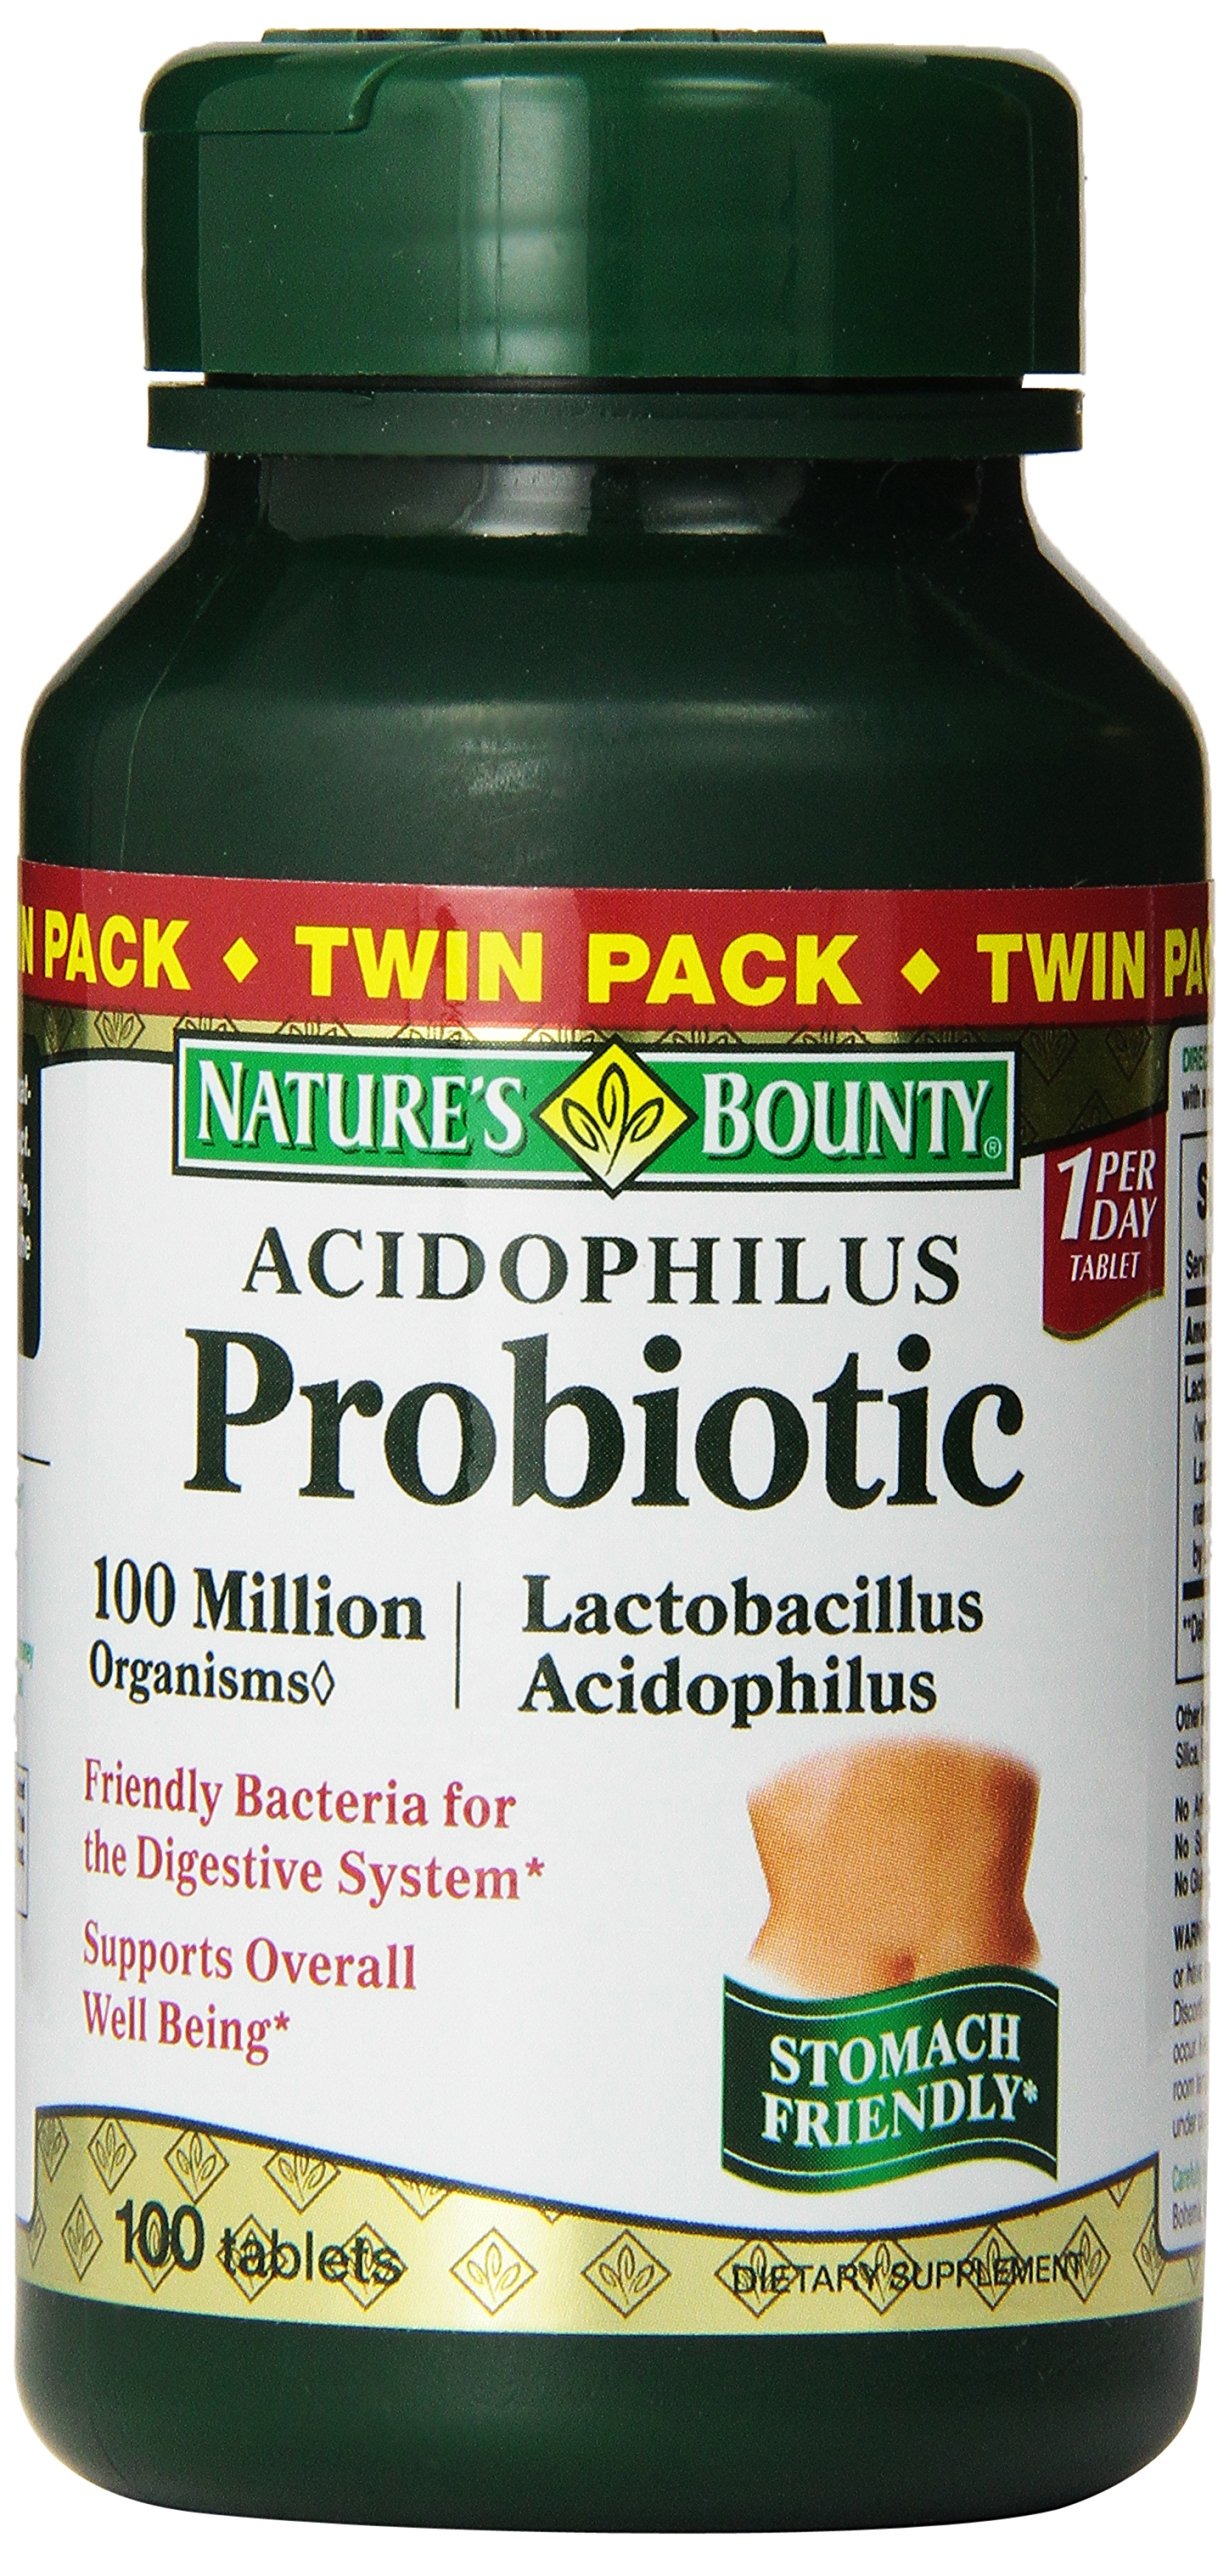
Item Name: Nature's Bounty Probiotic Acidophilus Tablet, 200 Count
Bullet Point 1: Acidophilus also contributes to healthy immune function*
Bullet Point 2: An easy dose of just one capsule a day provides millions of live organisms per serving at time of manufacture
Bullet Point 3: This product is not intended to diagnose, treat, cure or prevent any disease
Value: 200.0
Unit: Count

Price: 15.615